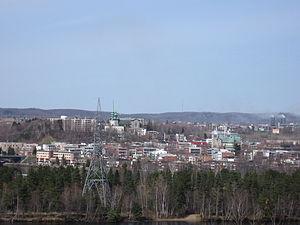
La basse ville de Shawinigan (au Québec) vue depuis les hauteurs de Shawinigan-Sud